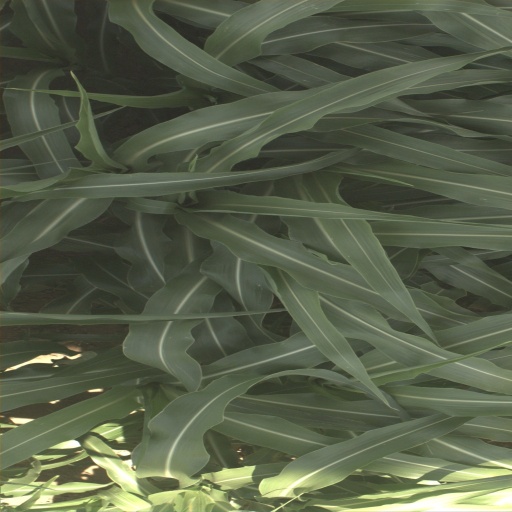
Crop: sorghum